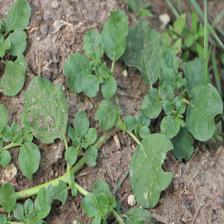
Label: BroadLeafWeed